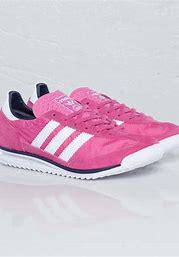
Brand: Adidas
Model: SL 72